Williamstown line

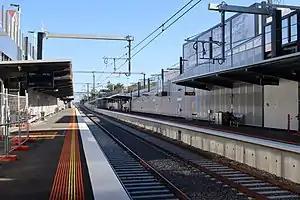
North Williamstown station was rebuilt as part of nearby level crossing removal works.

The Level Crossing Removal Project has announced the removal of 3 level crossings on the Williamstown line, to be completed in stages from 2021 to 2030. In 2021, one level crossing was removed at Ferguson Street in Williamstown. The crossing was removed by lowering the rail line onto a rail trench under the road, with the adjacent North Williamstown station also being lowered. A final two crossings will be removed along the line by 2030. The crossing at Hudsons Road in Spotswood will be removed by elevating the rail line above the road with Spotswood station also being rebuilt as part of the project. The crossing at Anderson Street, Yarraville, will be closed off as part of other level crossing removal works. At the end of these works, the Williamstown line will have 1 remaining crossing at Giffard St in Williamstown that is not scheduled for removal.